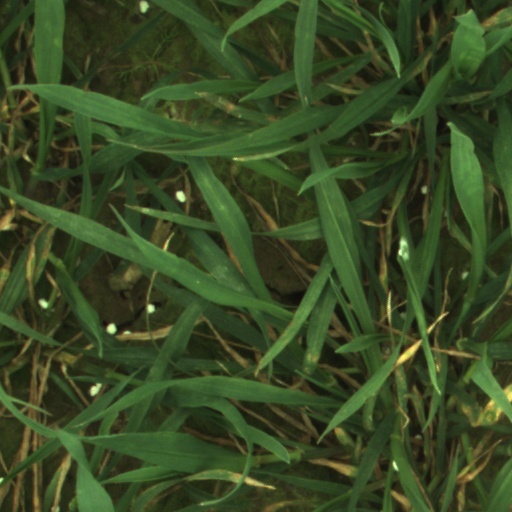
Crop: wheat